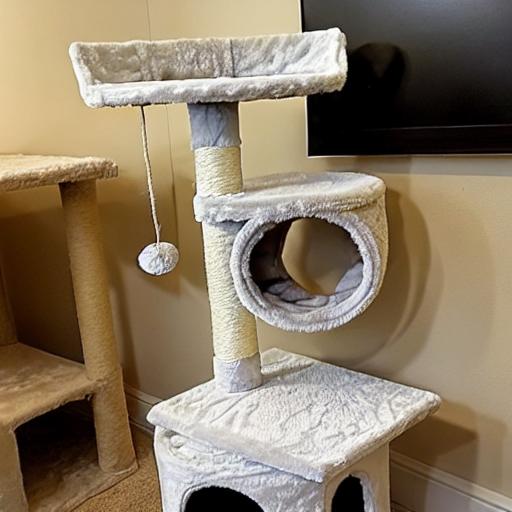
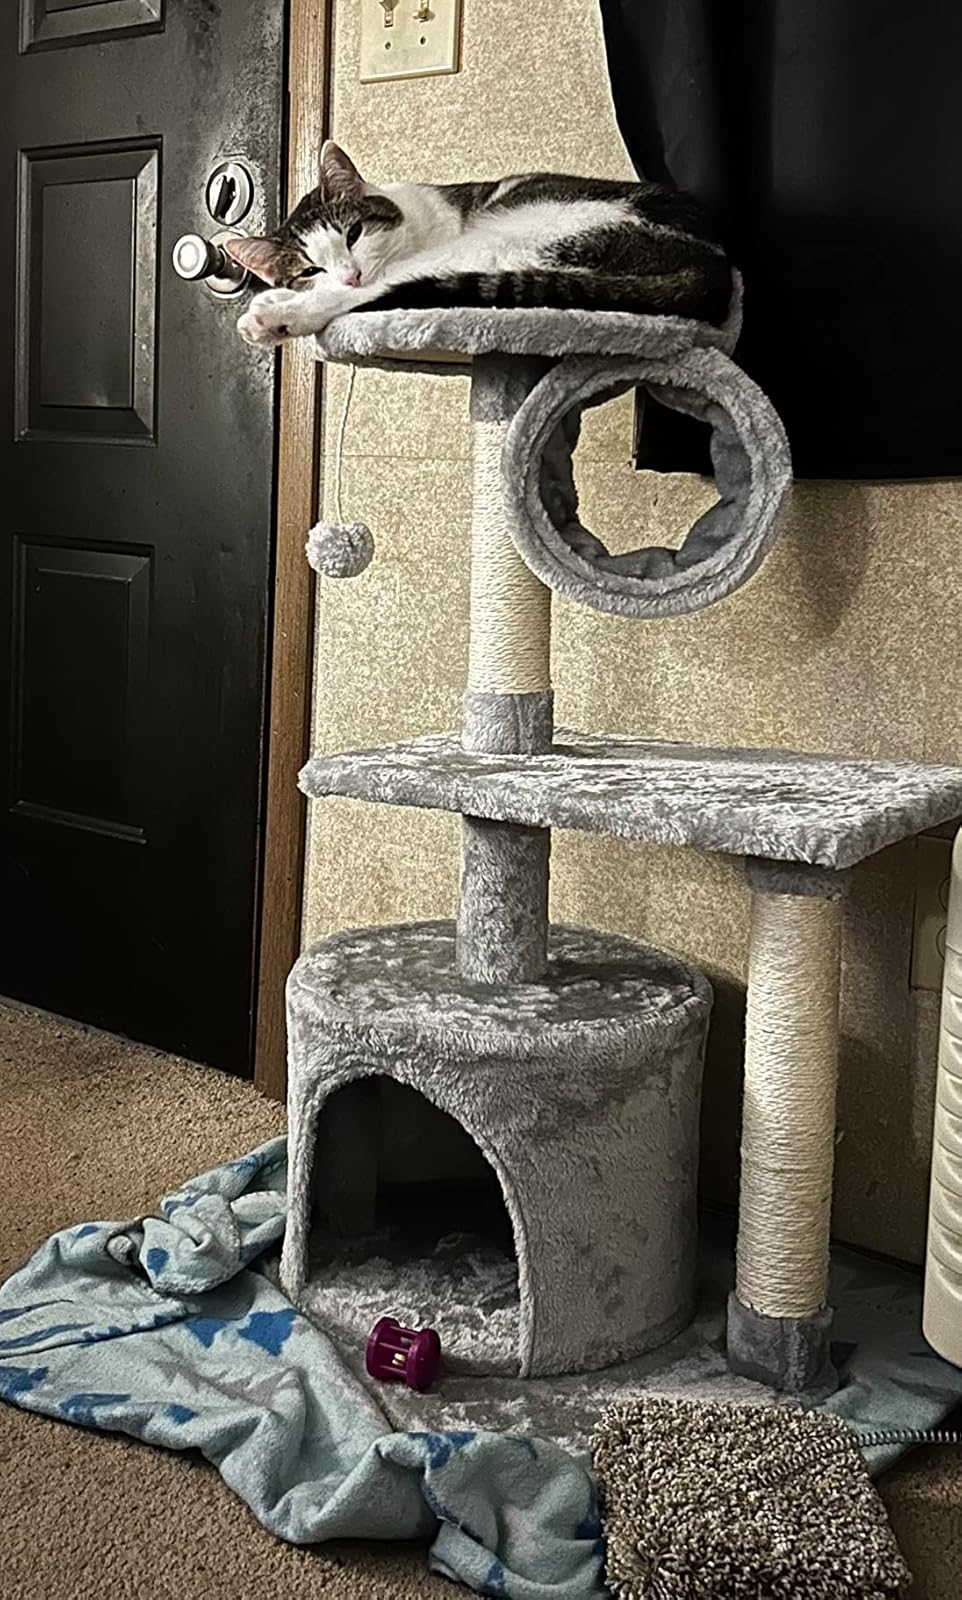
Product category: items_cat tree
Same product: no